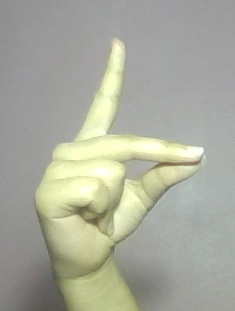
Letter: ta